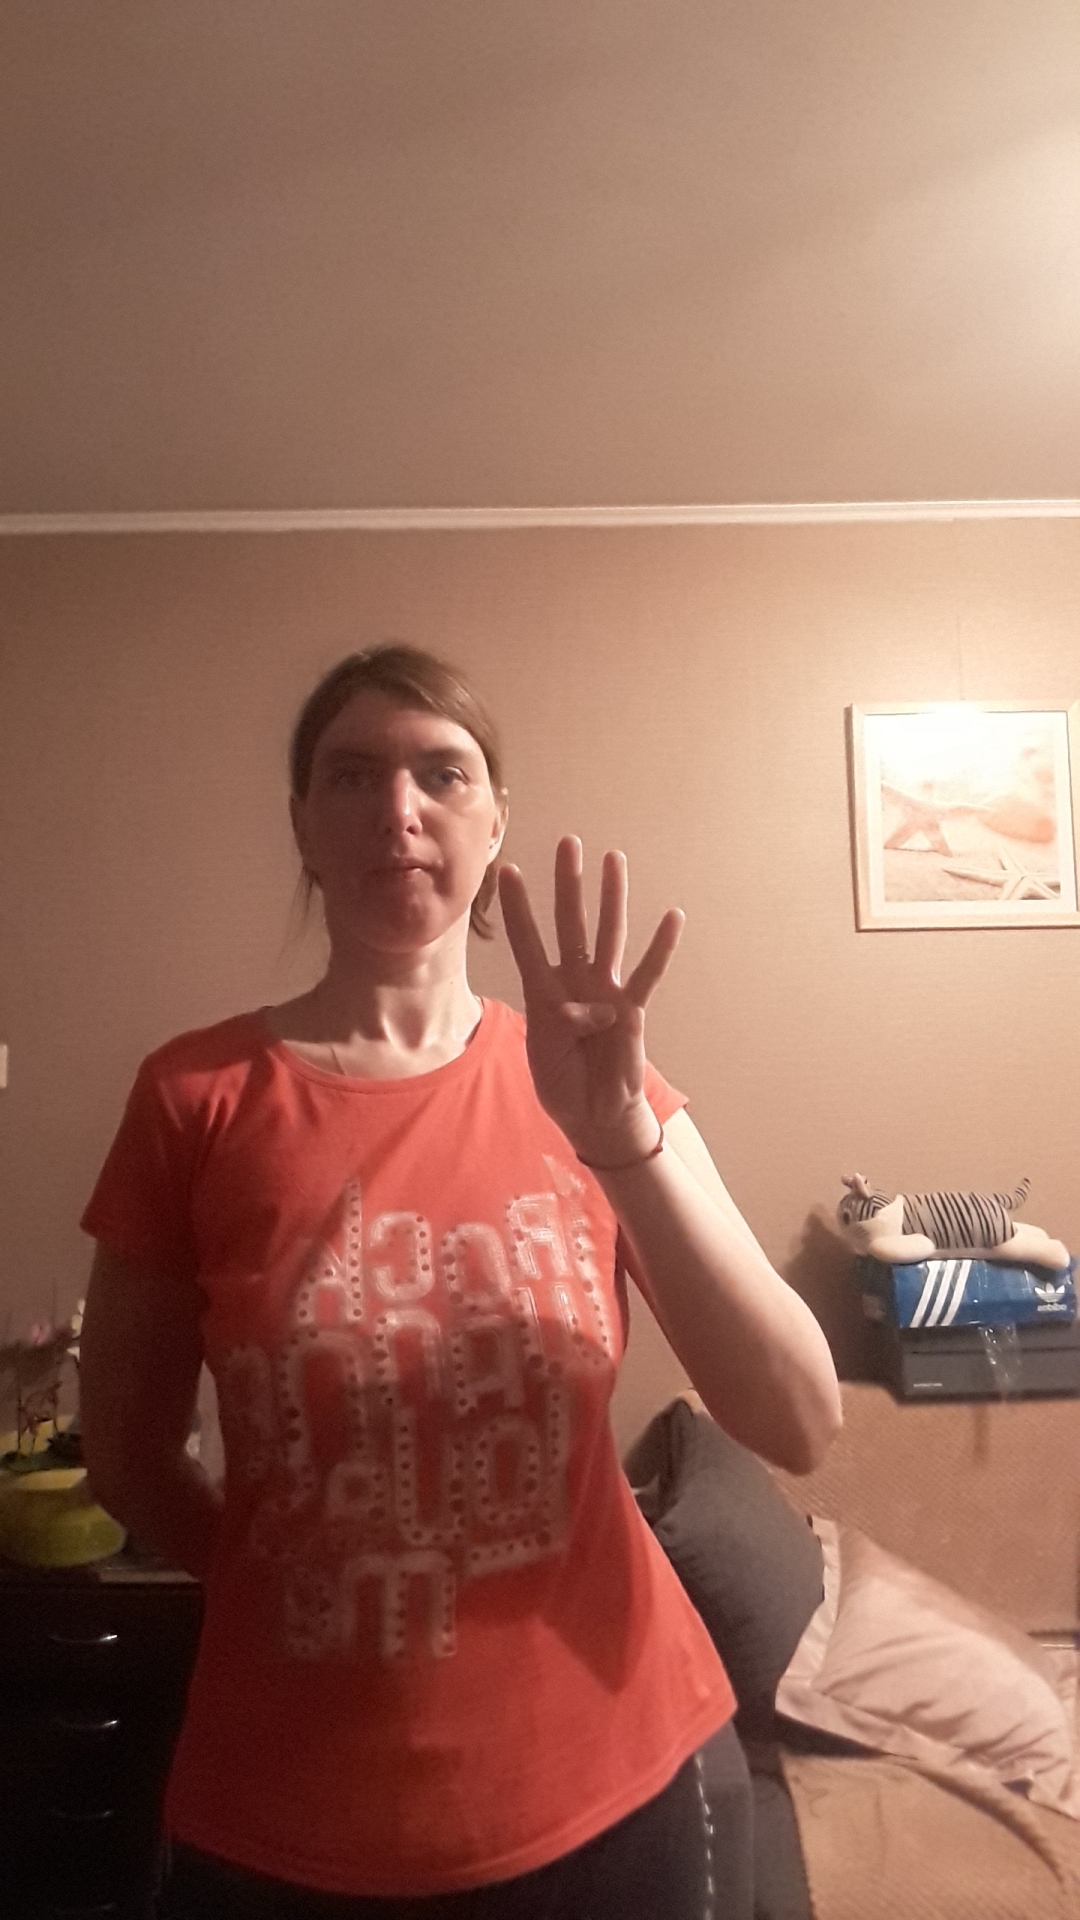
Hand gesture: four